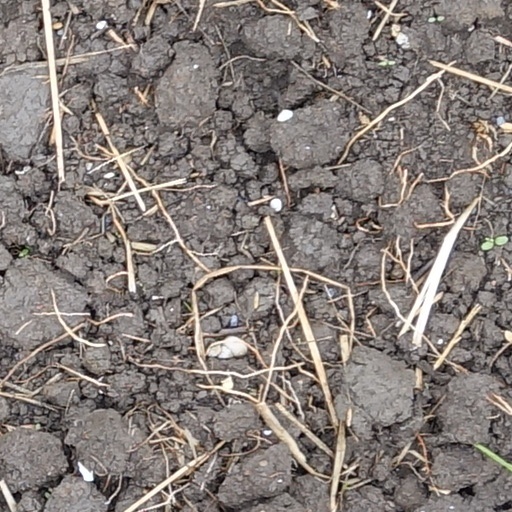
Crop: wheat